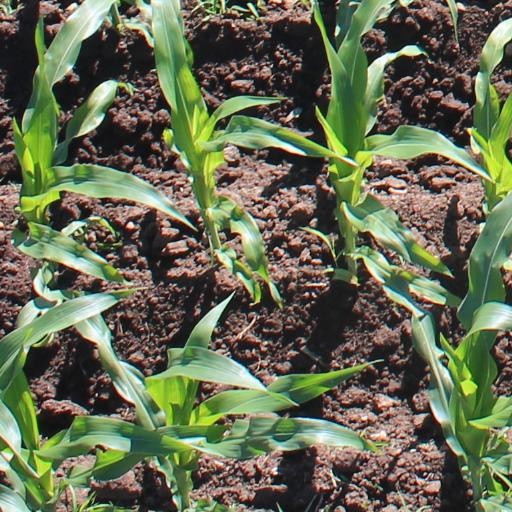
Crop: maize; corn